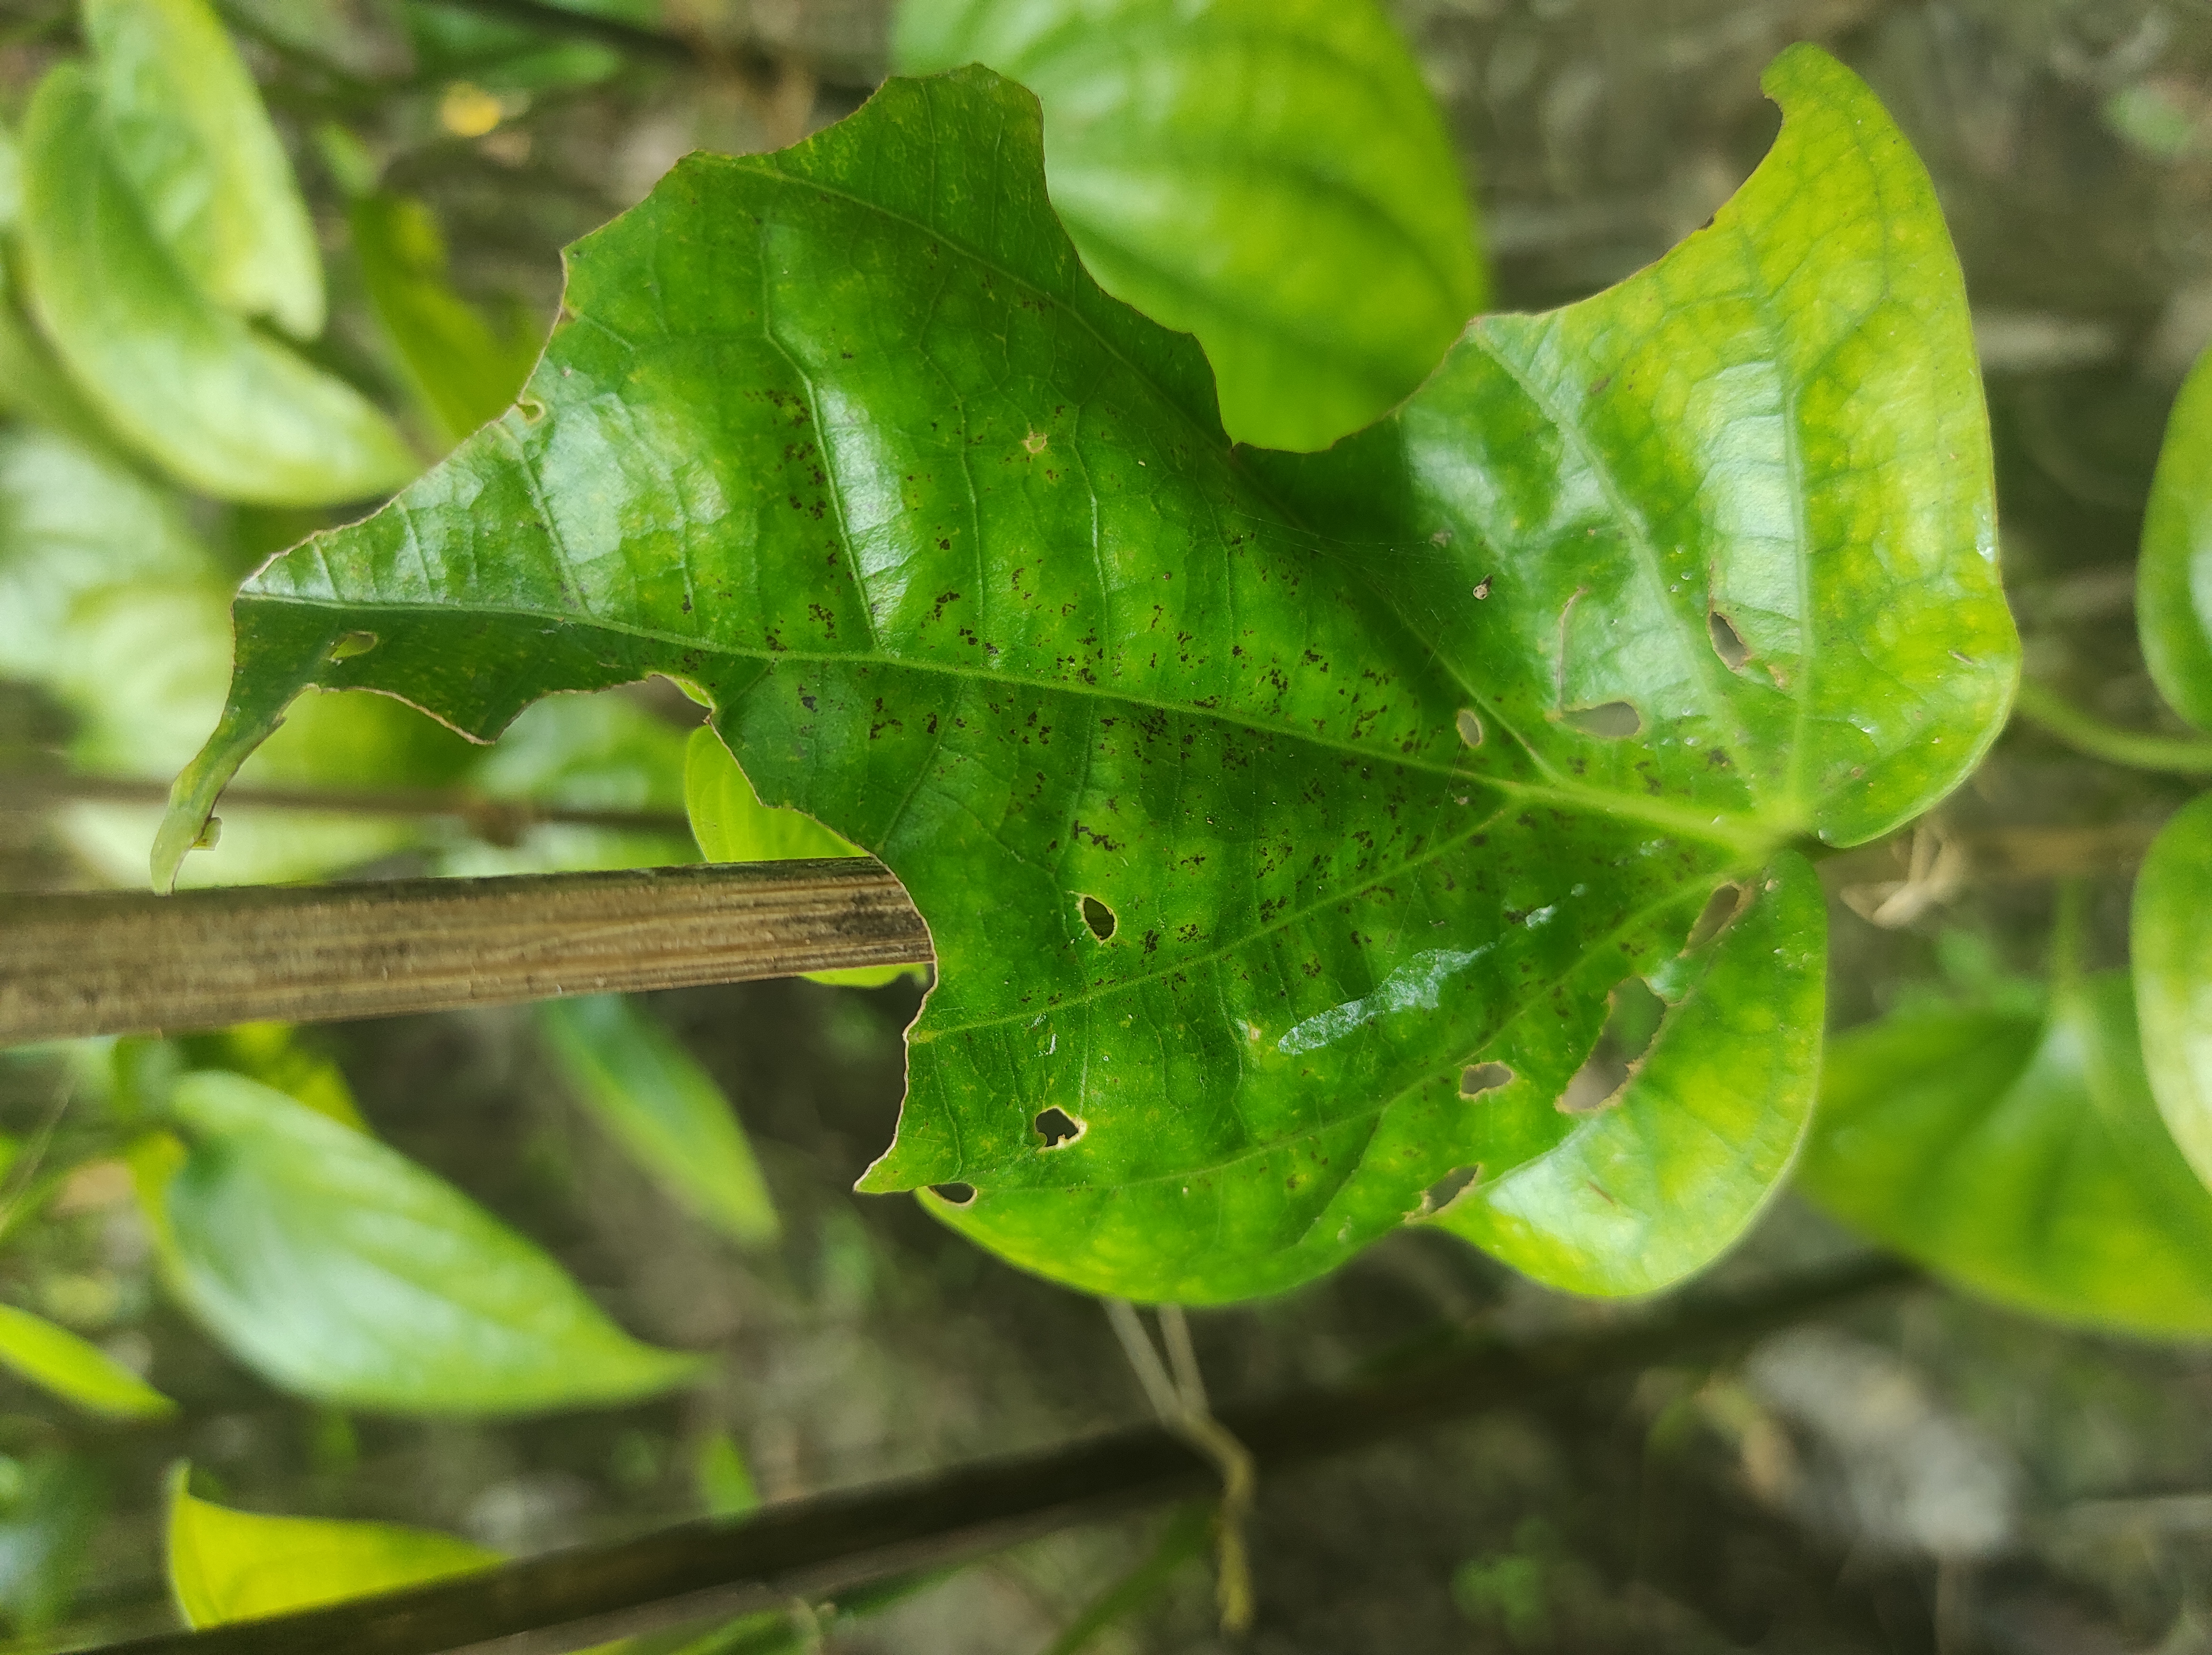
Label: Fungal_Brown_Spot_Disease